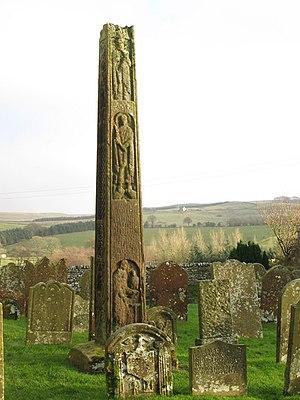
L'art anglo-saxon correspond aux œuvres d'art réalisées en Angleterre entre l'arrivée des Anglo-Saxons sur le sol britannique, au Vᵉ siècle, et la conquête normande du pays, en 1066. Les deux périodes les plus brillantes sur le plan artistique sont les VIIᵉ et VIIIᵉ siècle, où la métallurgie et l'art du livre connaissent un premier essor, et la période après 950, qui voit un renouveau des arts après la fin des invasions vikings. Les principaux centres artistiques connus se situent en Northumbrie, dans le Nord, et dans le Wessex et le Kent, au Sud.